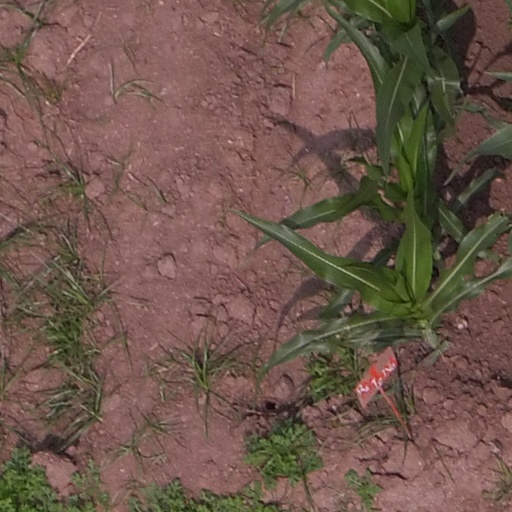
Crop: maize; corn